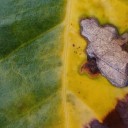
Label: Miner